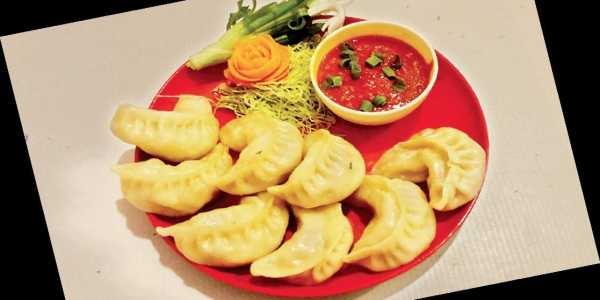
Dish: momos